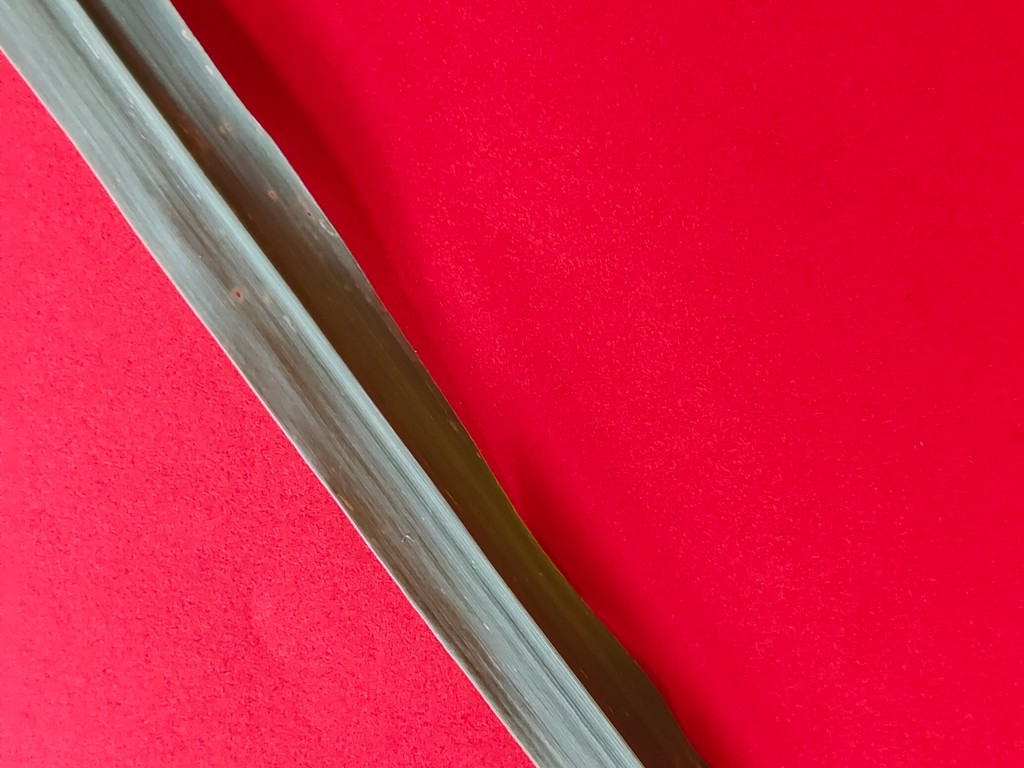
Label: Unhealthy